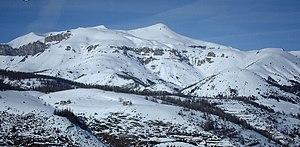
Des pistes de la station de Valberg (06 - FRANCE), vue sur le massif du Mont-Mounier (2817 m).
Le mont Mounier est un sommet de 2 817 mètres d'altitude situé dans la partie méridionale de la chaîne des Alpes et plus particulièrement dans le département des Alpes-Maritimes. Le Cians y prend sa source entre les vallées du Var à l'ouest et de la Tinée à l'est. Il est inclus dans le parc national du Mercantour. Le nom du sommet signifie littéralement « mont noir ». Le Mounier est un des sommets les plus connus dans les Alpes-Maritimes.